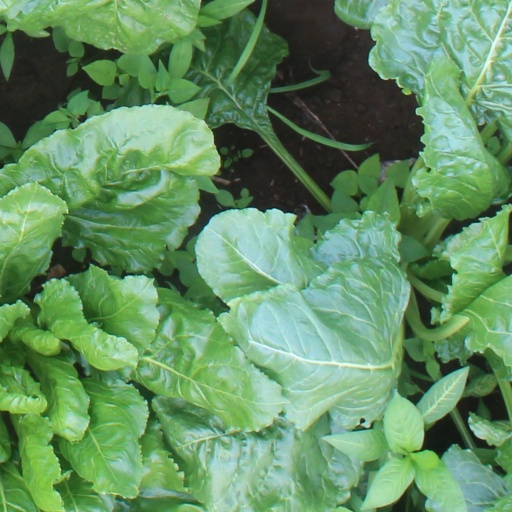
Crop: sugar beet